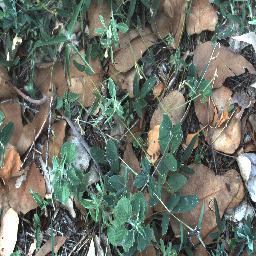
Label: negative